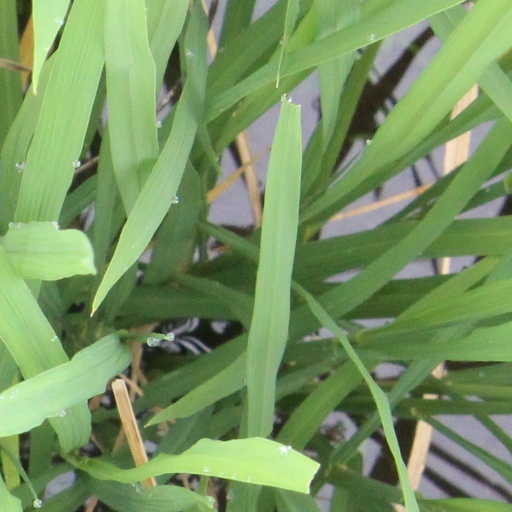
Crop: rice